Randy Foye

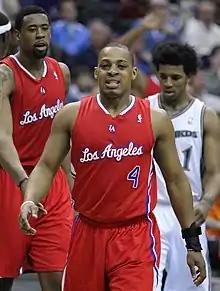
Foye (center) with DeAndre Jordan (left) and Nick Young (right) in 2011

On July 8, 2010, Foye was signed by the Los Angeles Clippers. Foye started the year as a backup, but moved into the starting rotation following an injury to Eric Gordon and trade of Baron Davis. On February 11, 2011, he scored 32 points with seven assists and two steals while shooting 50 percent from the field in a 99–92 loss to the Boston Celtics.